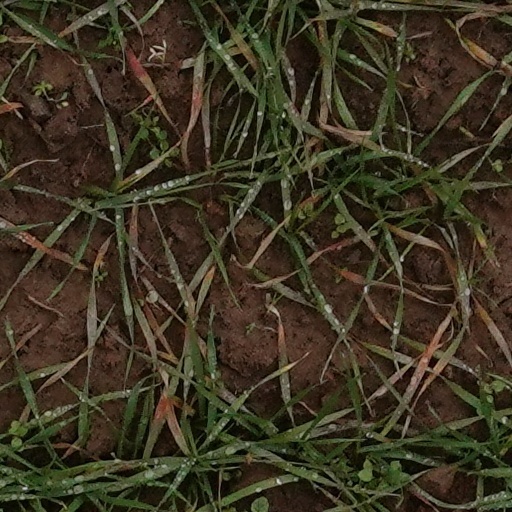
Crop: wheat